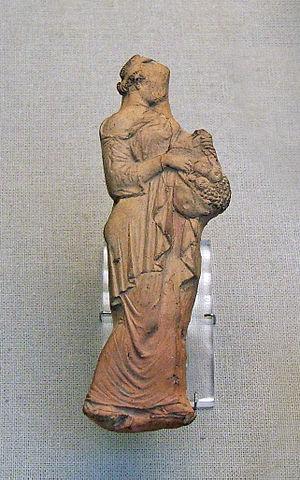
Les ateliers céramiques gallo-romains d'Argonne sont actifs du Iᵉʳ au VIᵉ siècle.
La céramique sigillée est une céramique fine destinée au service à table caractéristique de l'Antiquité romaine. Elle se caractérise par un vernis rouge grésé cuit en atmosphère oxydante, plus ou moins clair et par des décors en relief, moulés, imprimés ou rapportés. Certaines pièces portent des estampilles d’où elle tire son nom, sigillée venant de sigillum, le sceau. Ce type de poterie rencontra un très grand succès dans le monde méditerranéen à partir du règne d'Auguste.